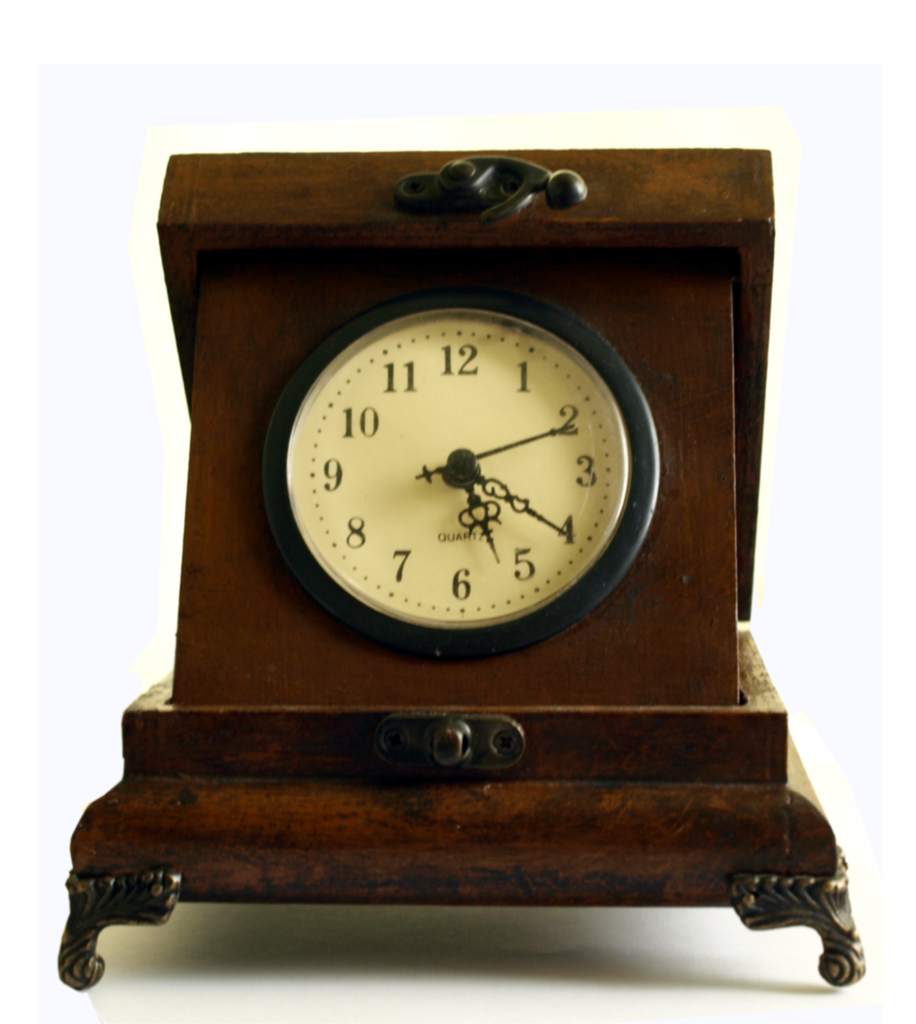
Label: others